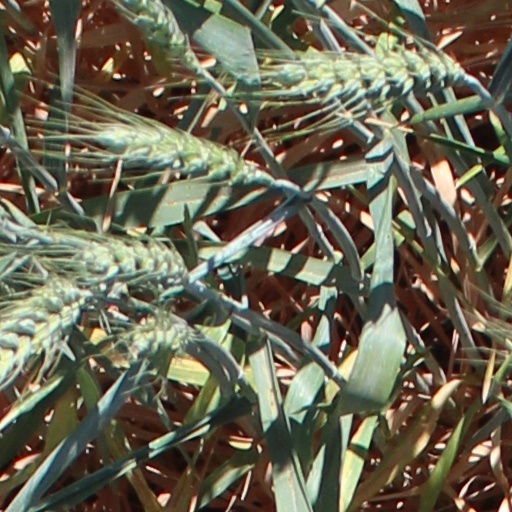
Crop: wheat